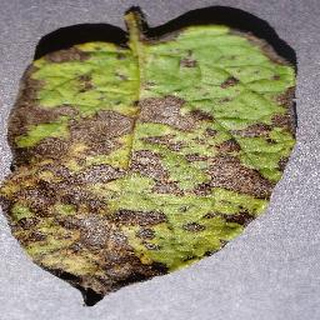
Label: potato_early_blight